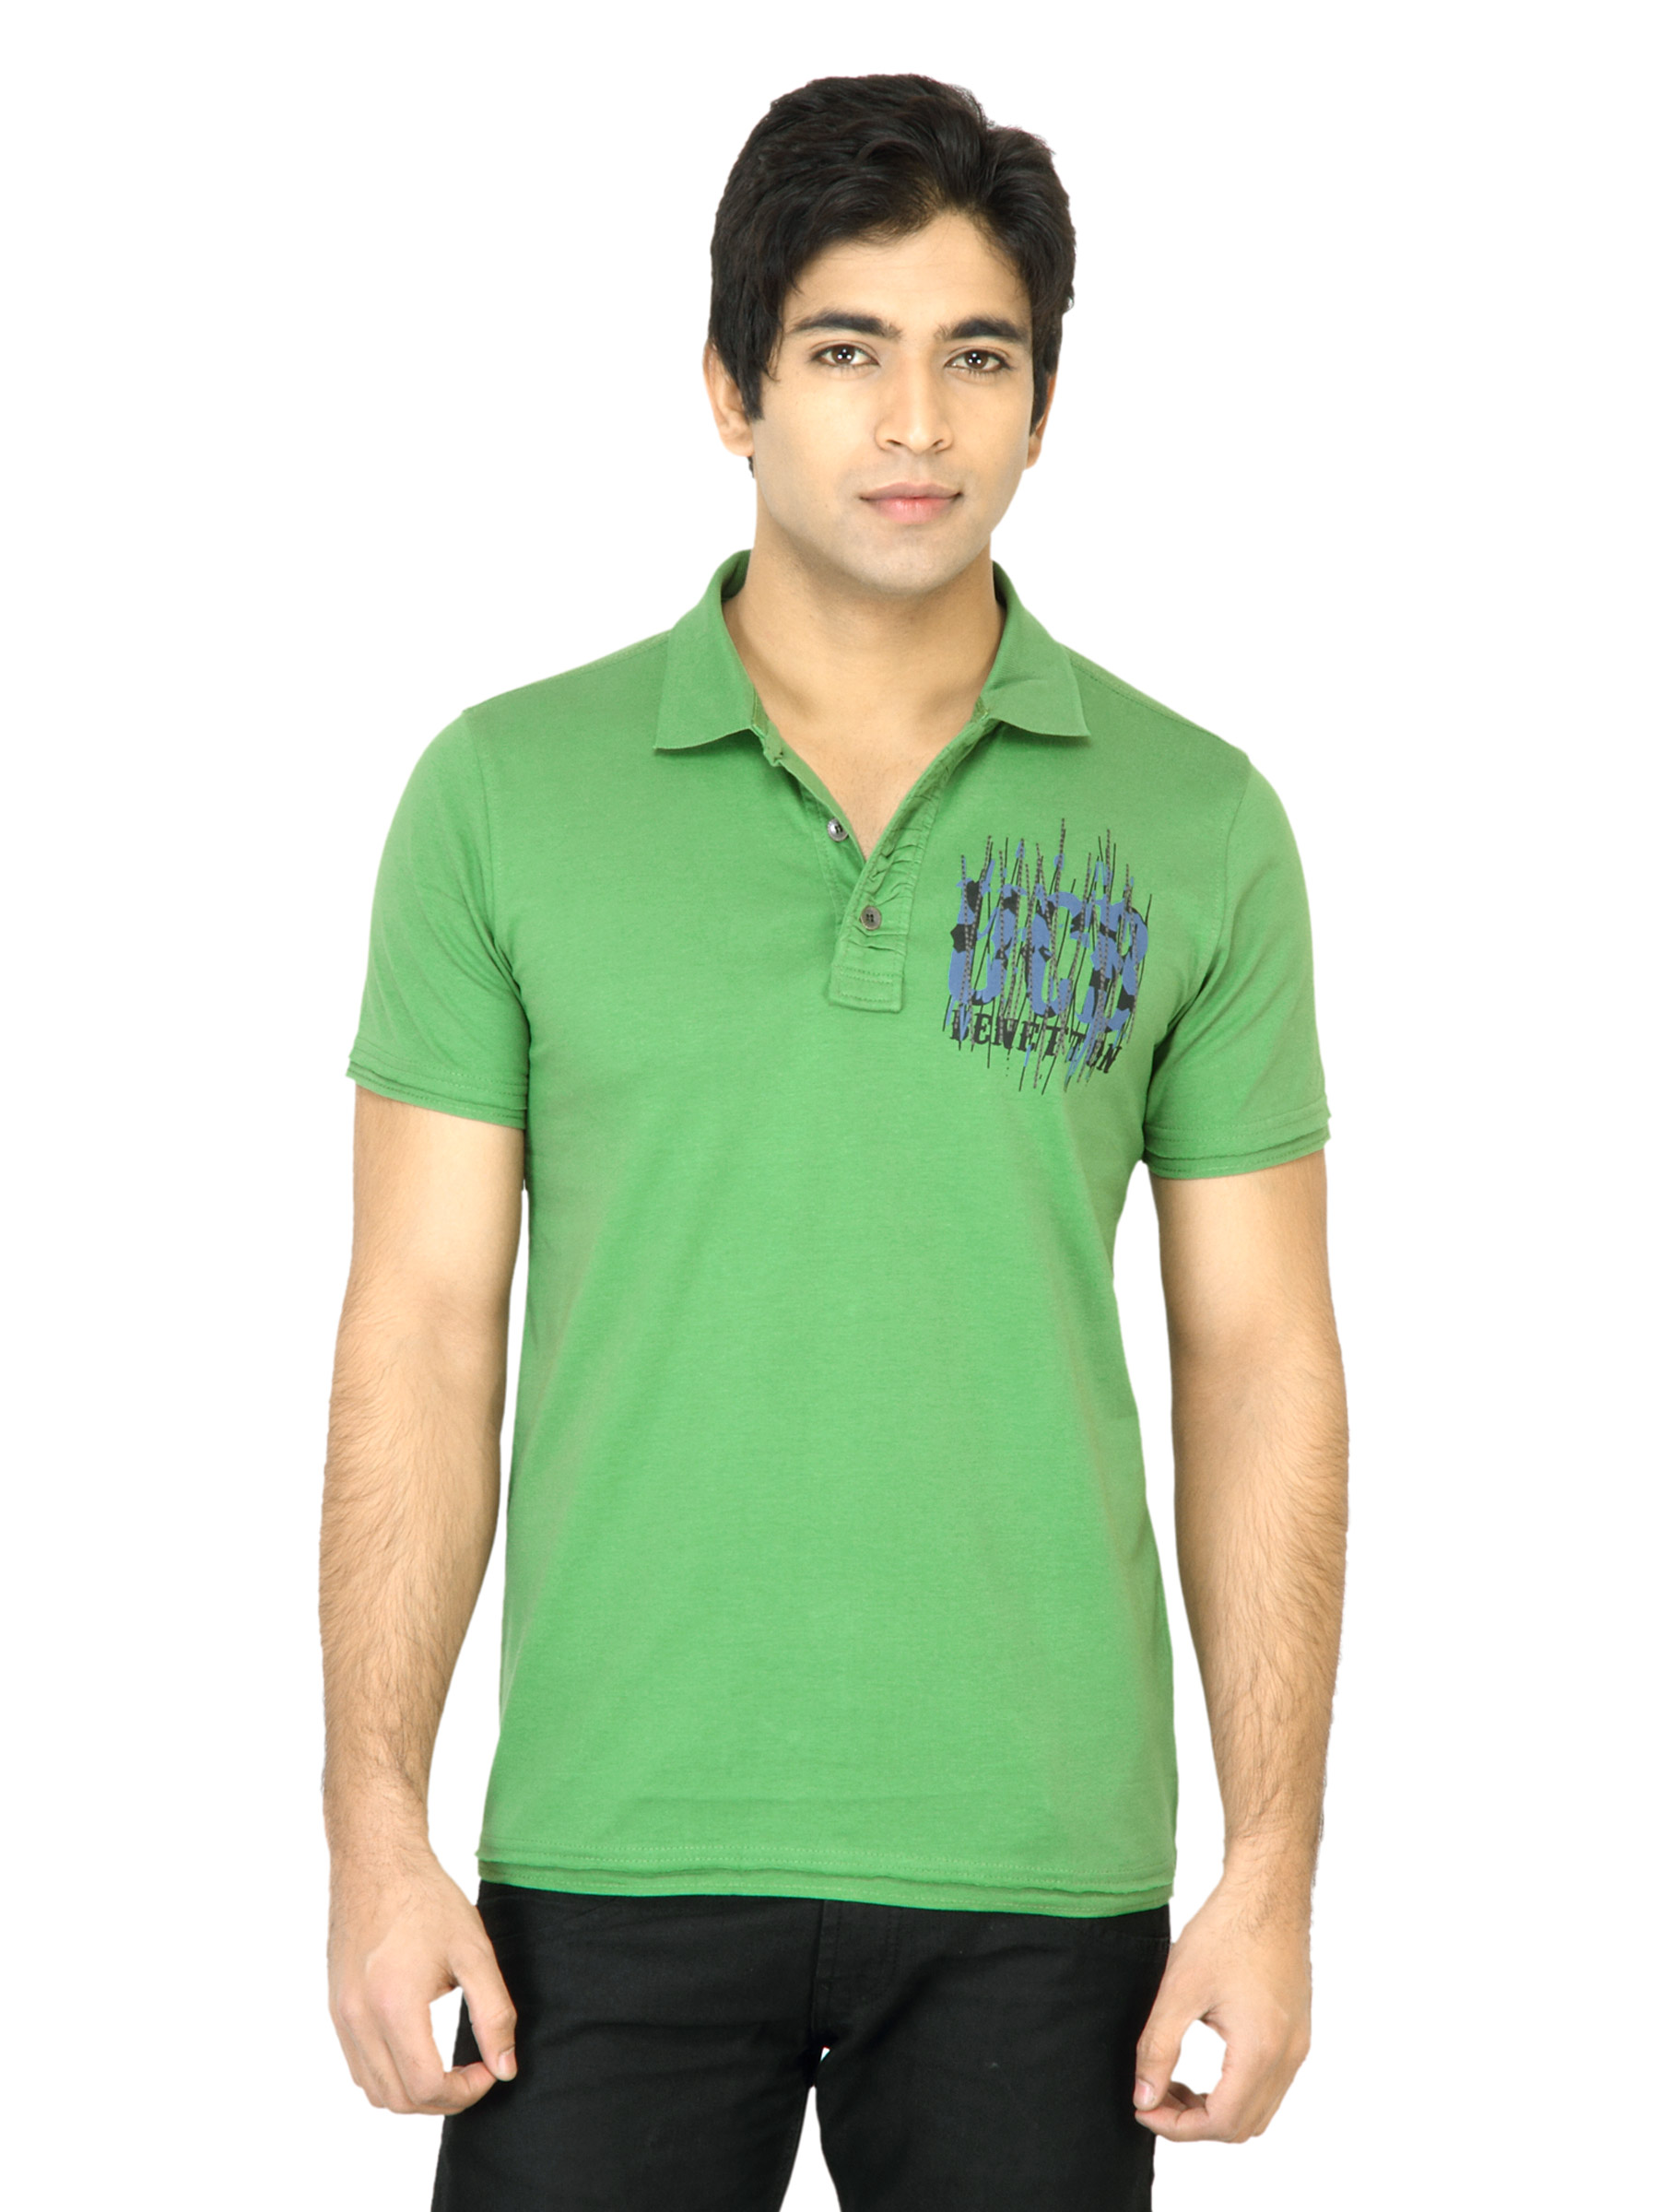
United Colors of Benetton Men Printed Green TShirt
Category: Apparel / Topwear / Tshirts
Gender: Men
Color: Green
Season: Summer 2011
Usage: Casual